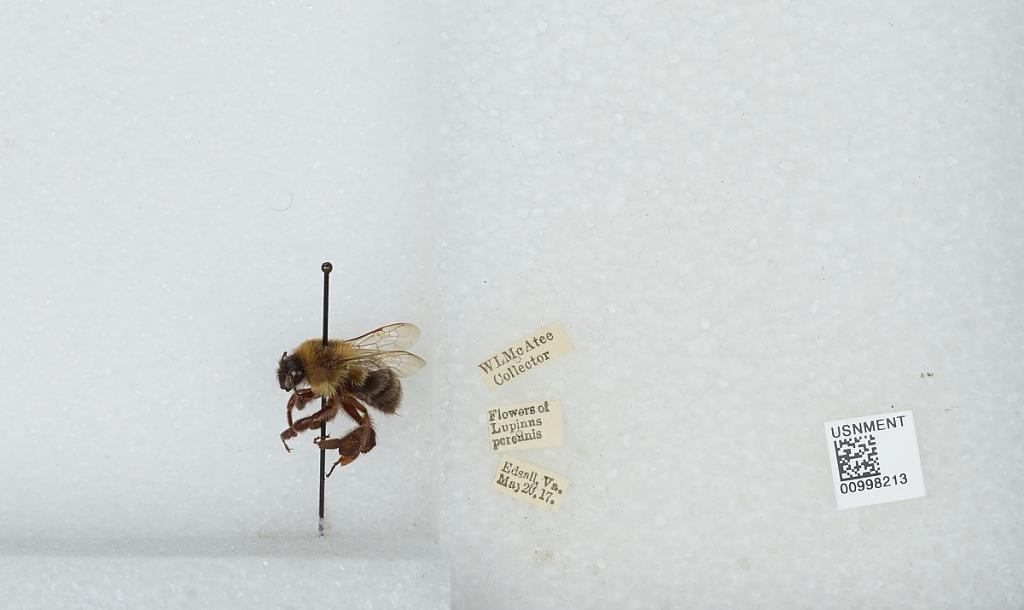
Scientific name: Bombus (Pyrobombus) impatiens Cresson
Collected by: W. McAtee
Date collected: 1917-5-20
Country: United States
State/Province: Virginia
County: Fairfax
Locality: Edsall
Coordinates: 38.8025, -77.1778